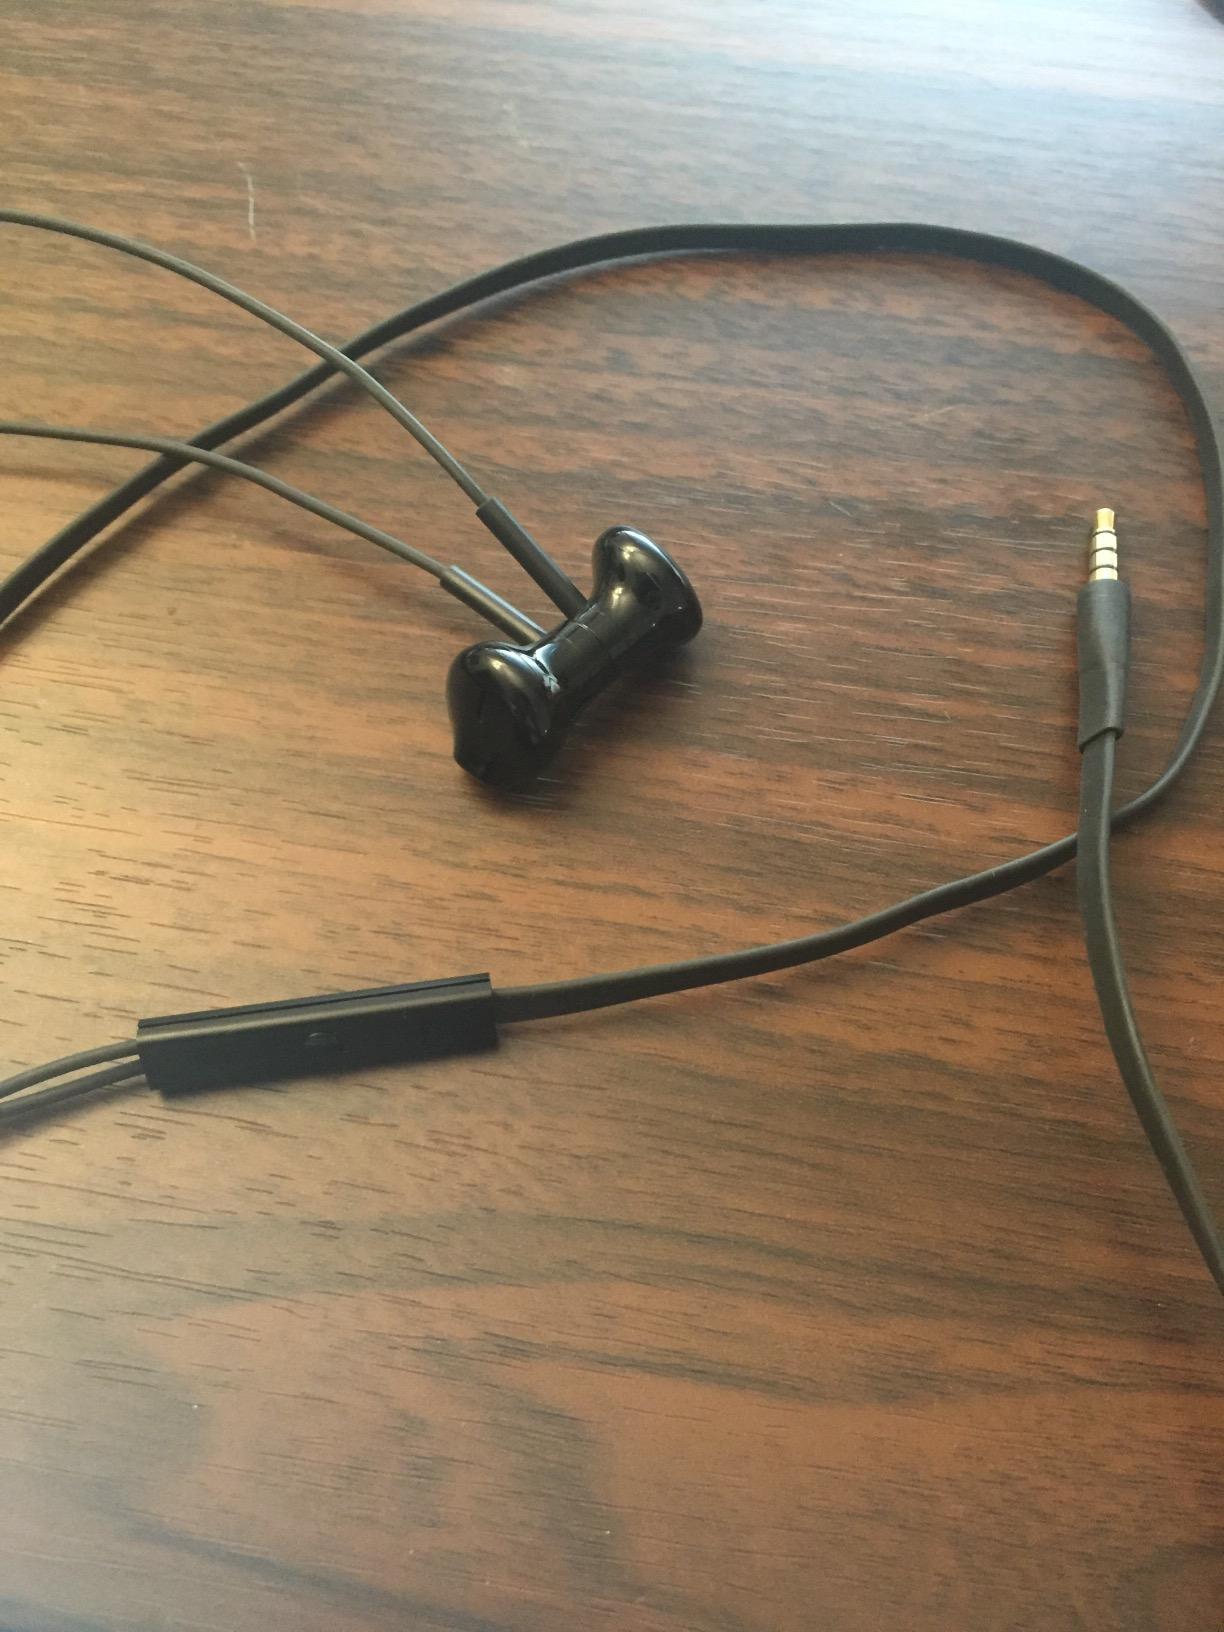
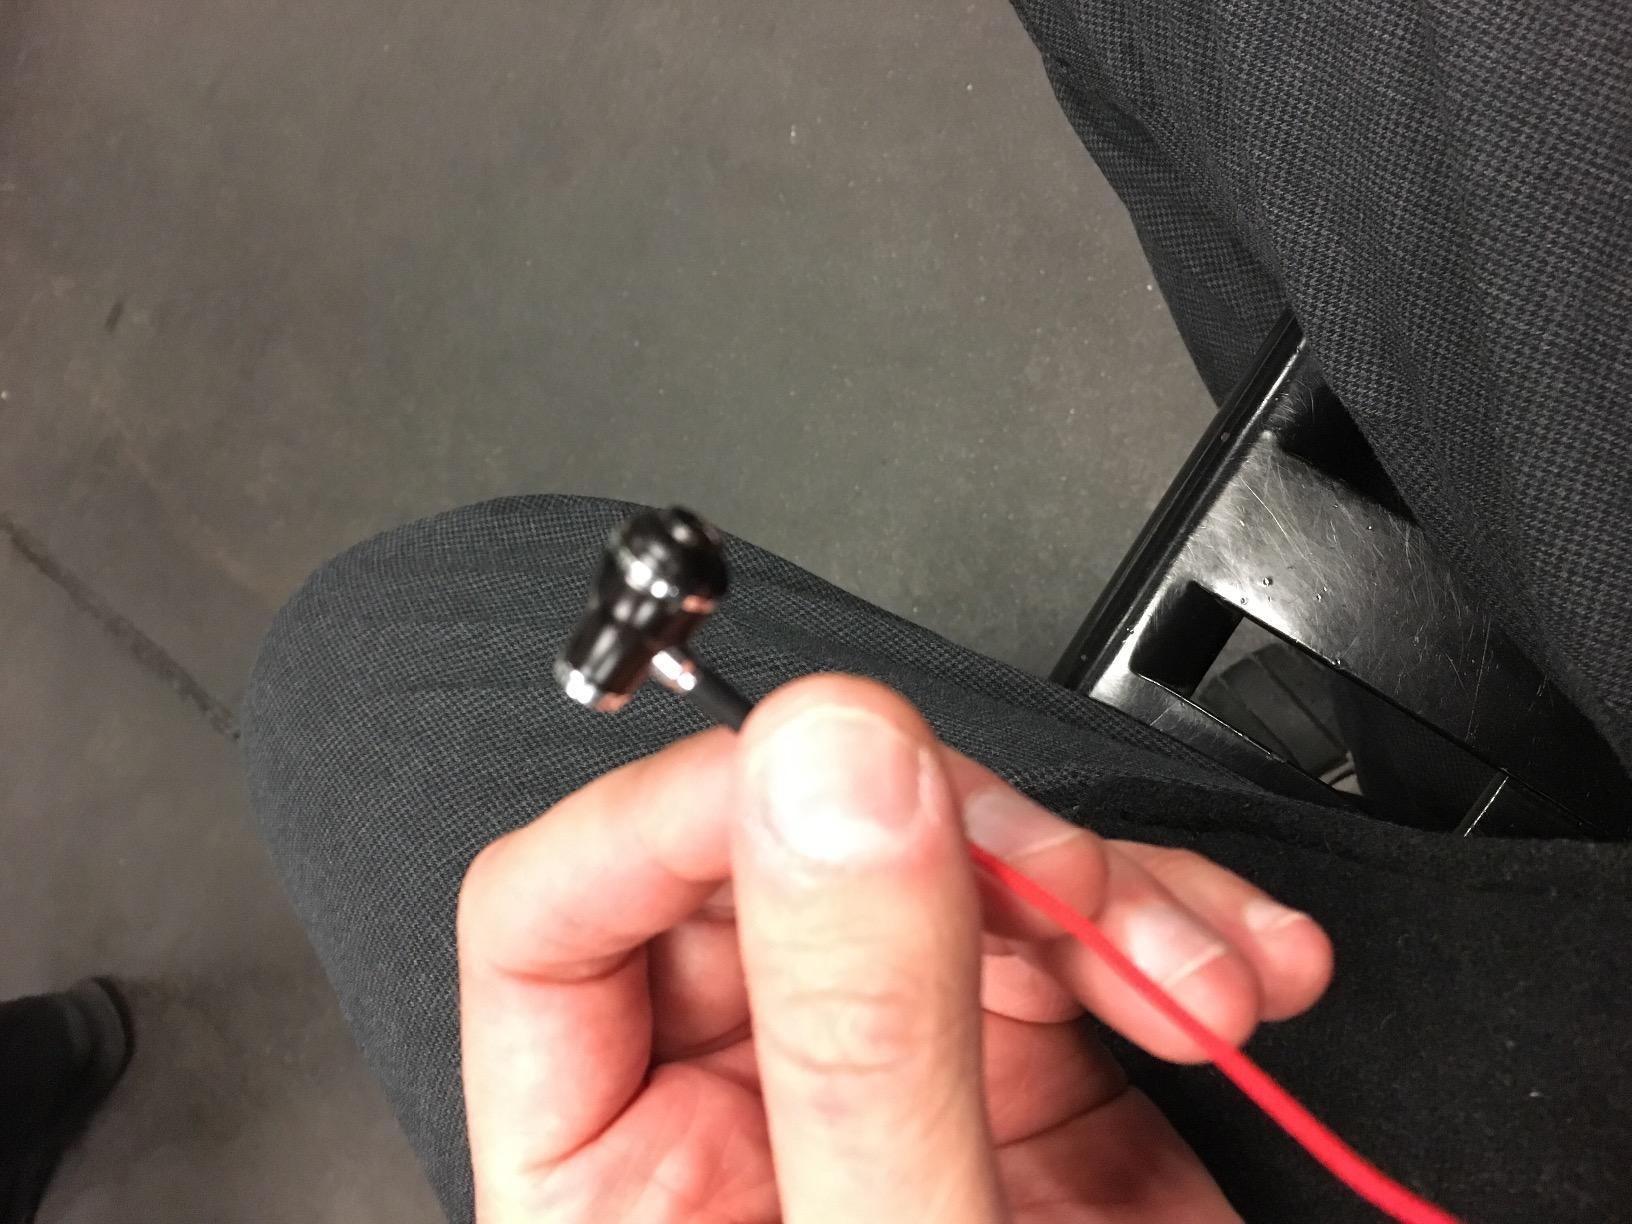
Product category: headphones
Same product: no